Imperial Diet (Holy Roman Empire)

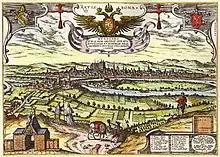
A view of Regensburg, c. 1600

Probably the most famous Diets were those held in Worms in 1495, where the Imperial Reform was enacted, and 1521, where Martin Luther was banned (see Edict of Worms), the Diets of Speyer 1526 and 1529 (see Protestation at Speyer), and several in Nuremberg (Diet of Nuremberg). Only with the introduction of the Perpetual Diet of Regensburg in 1663 did the Diet permanently convene at a fixed location.